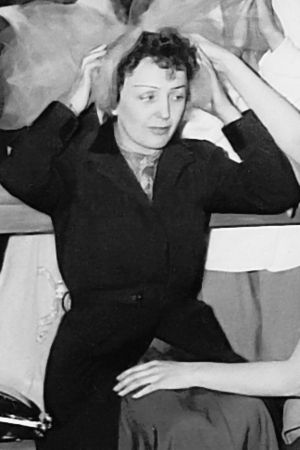
Édith Piaf / Tidlige liv og karriere / Den internationale karriere
Lili Ketty Albertini P'tite med bl.a. Édith Piaf - Teater ABC i 1951
Édith Piaf født Édith Giovanna Gassion var en af Frankrigs mest elskede sangerinder.